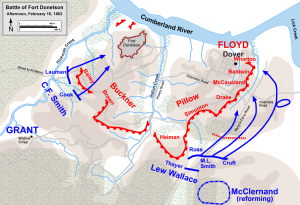
La bataille de Fort Donelson est une des plus importantes batailles de la guerre de Sécession. Elle se déroule entre le 12 février 1862 et le 16 février 1862, dans le comté de Stewart, Tennessee et s'achève sur une victoire de l'armée de l'Union.